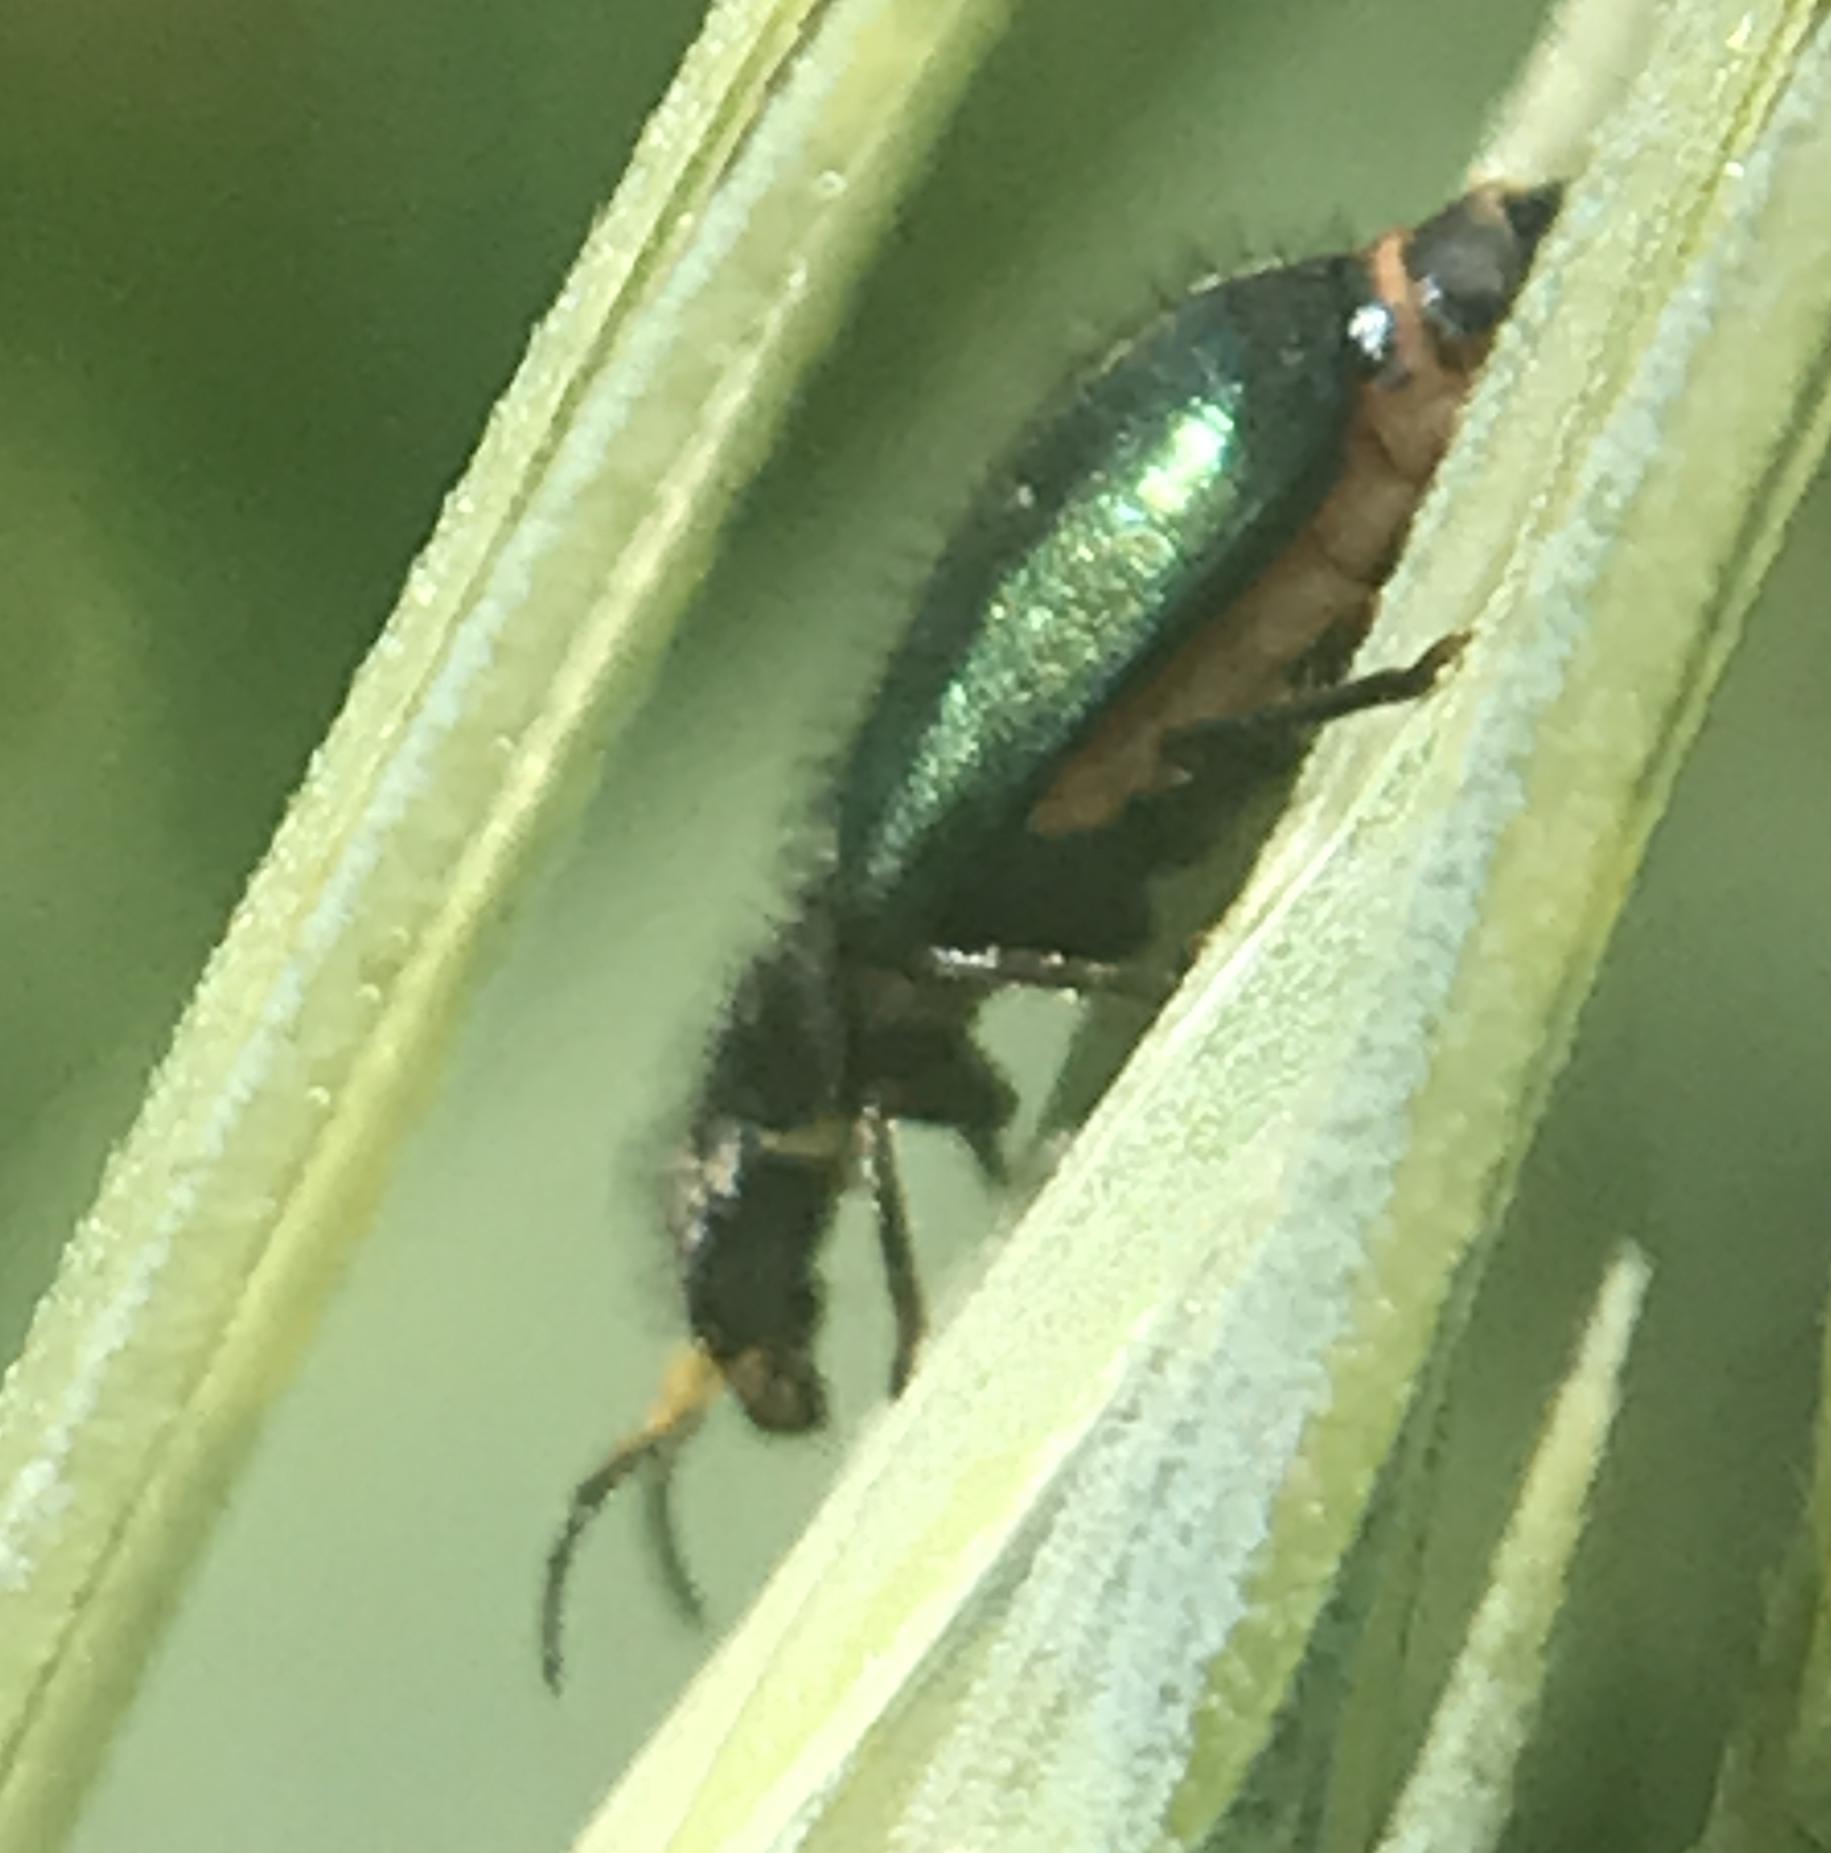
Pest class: predators